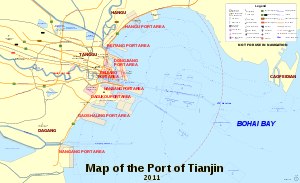
Eksplosionerne i Tianjin
Et kort over byens havneområde.
Eksplosionerne i Tianjin var to eksplosioner i en havn i et industrikvarter i den østkinesiske millionby Tianjin, der fandt sted med et halvt minuts mellemrum onsdag den 12. august 2015 klokken 23.20, lokal tid. Eksplosionerne havde en kraft på hhv. 3 og 21 tons TNT. Kraften bag den anden eksplosion svarede til 2,7 på Richterskalaen.